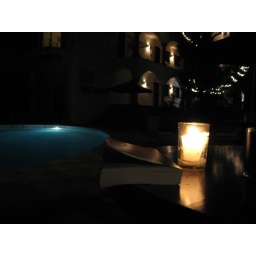
book and candle by the pool